Genocides in history (1490 to 1914)

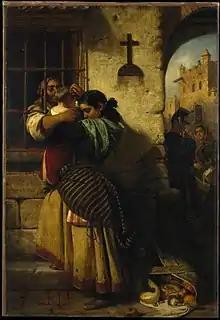
"The Prison Window" by John Phillip depicting a Romani family in Spain during the Great Gypsy Round-up.

The Massacres of Badr Khan were committed against the Assyrian Christian population of the Ottoman Empire by Kurdish and Ottoman forces between 1843 and 1847, resulting in the slaughter of more than 10,000 indigenous Assyrian civilians who were inhabitants of the Hakkari region, and many thousands more were sold into slavery.